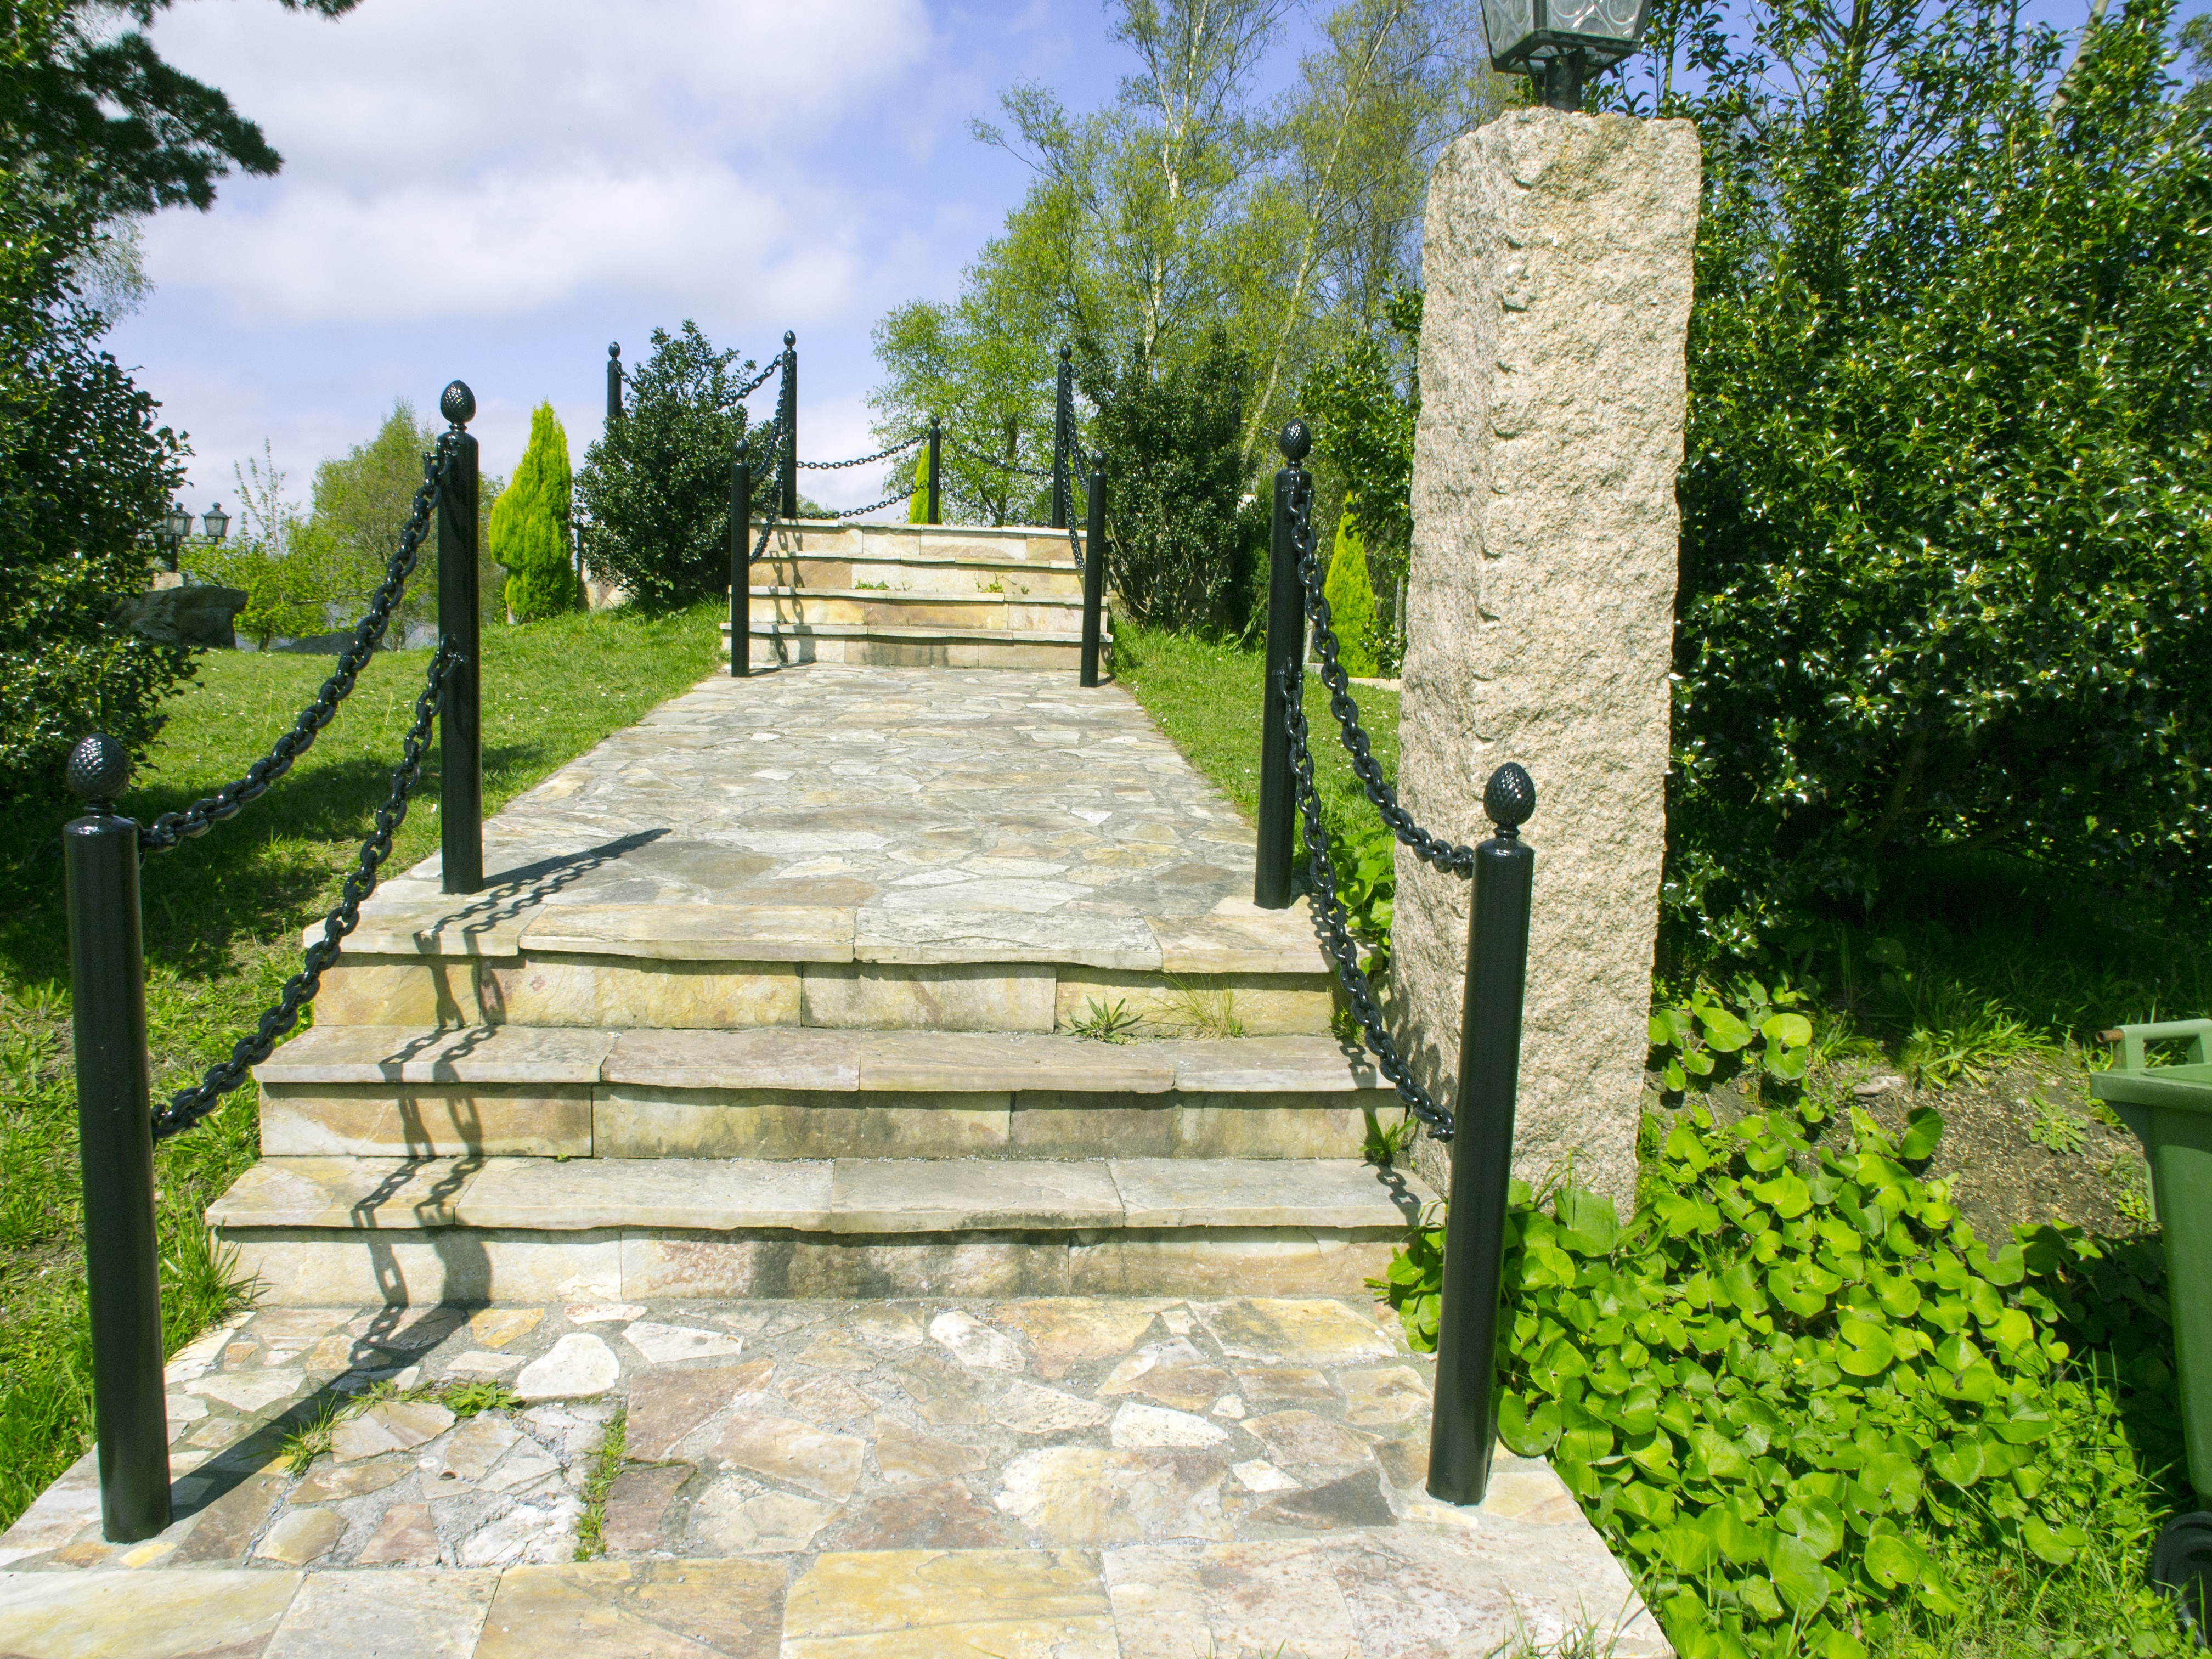
path, wall, walkway, monument, walk, garden, memorial, estate, nursery